Cyclopentadiene

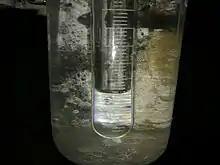
Cyclopentadiene monomer in an ice bath

Cyclopentadiene production is usually not distinguished from dicyclopentadiene since they interconvert. They are obtained from coal tar (about 10–20 g/t) and by steam cracking of naphtha (about 14 kg/t). To obtain cyclopentadiene monomer, commercial dicyclopentadiene is cracked by heating to around 180 °C. The monomer is collected by distillation and used soon thereafter. It advisable to use some form of fractionating column when doing this, to remove refluxing uncracked dimer.